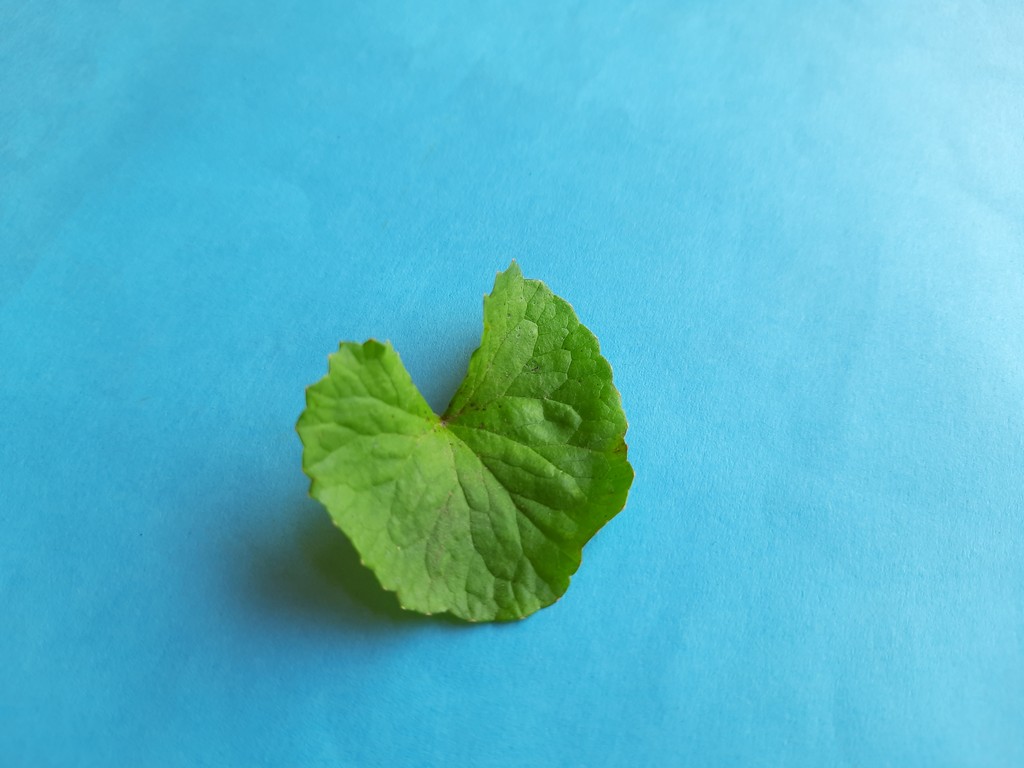
Label: Unhealthy